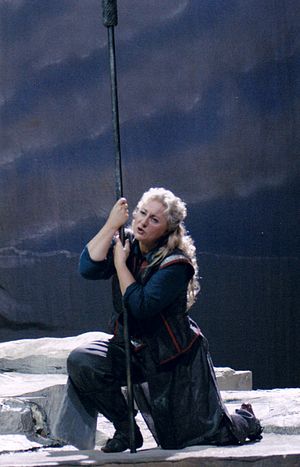
Opera
Gabriele Maria Ronge som Brünnhilde i Wagners Der Ring des Nibelungen.
"""Opéra"" omdirigeres hertil. For metrostationen i Paris, se Opéra.